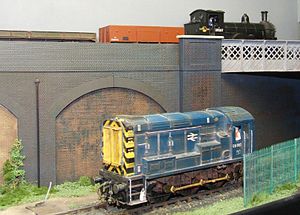
Skala 0 / Størrelsesforhold
Britiske tog i størrelsesforholdet 1:43,5.
Skala 0 eller spor 0, i England og Nordamerika også kendt som 7 mm scale, er modeltog i størrelsesforholdet 1:45/1:43,5/1:48 og med sporvidden 32 mm som standard.